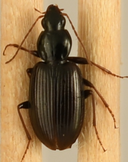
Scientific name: Agonum punctiforme
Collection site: Smithsonian Environmental Research Center Site (SERC), plot SERC_007